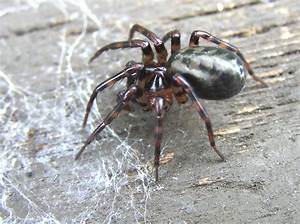
Label: ragno